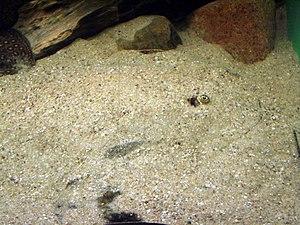
Espèce animale